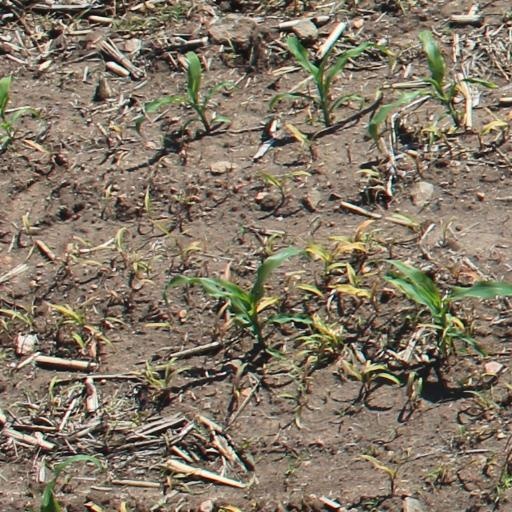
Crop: maize; corn